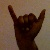
The image shows a hand gesture representing the letter 'Y' in Indian Sign Language.